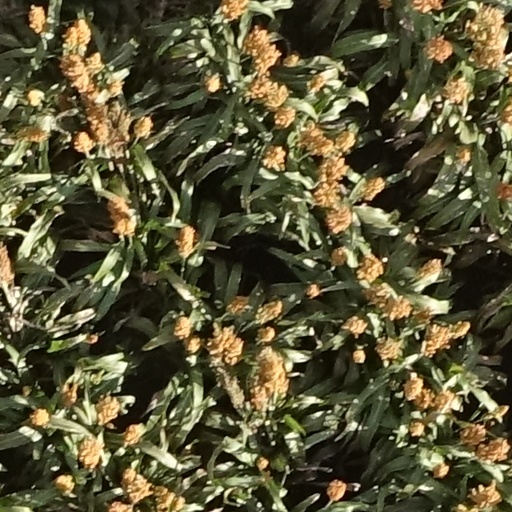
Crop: sorghum